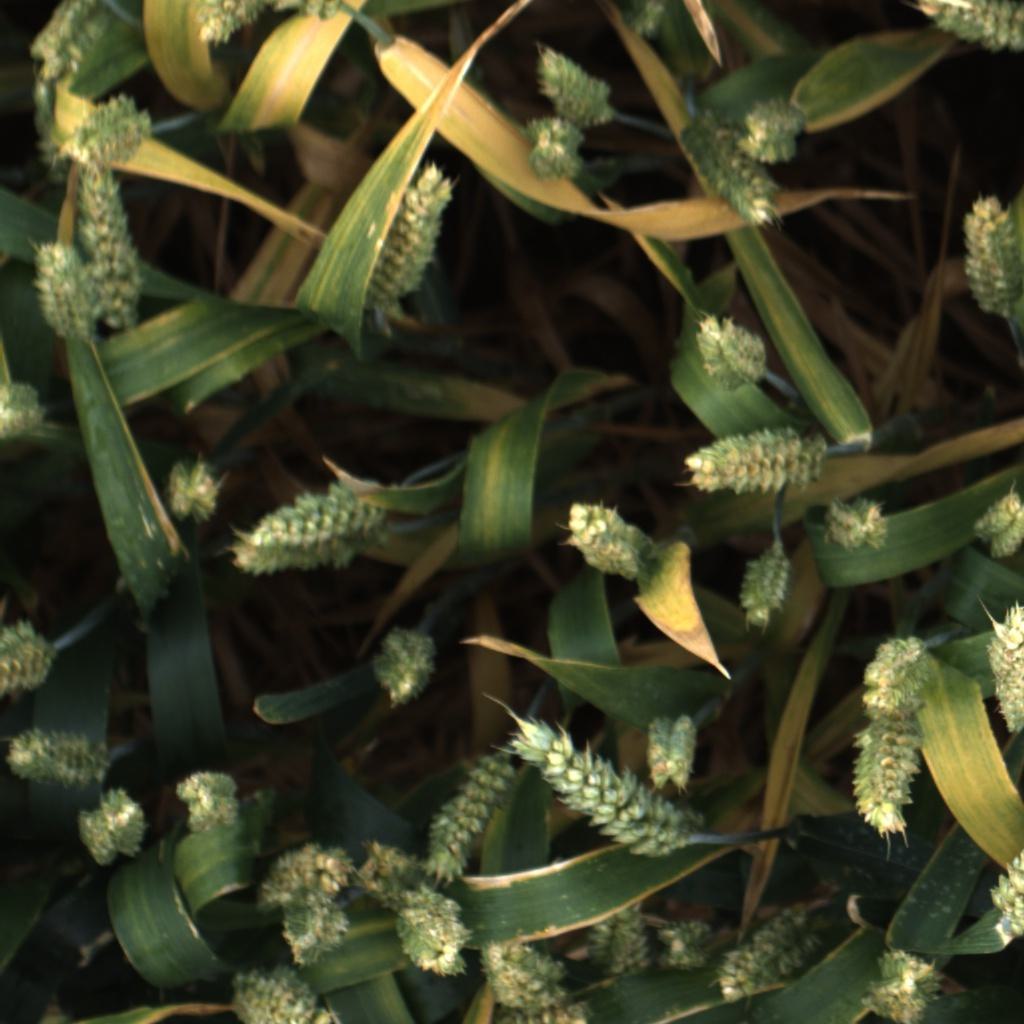
Country: UK
Location: Rothamsted
Wheat development stage: Filling - Ripening